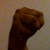
The image shows a hand gesture representing the letter 'M' in Indian Sign Language.